Jenner's School

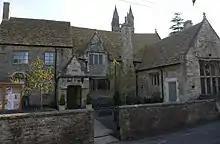
Jenner's School

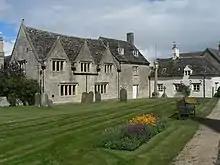
Rear of Jenner's School

Jenner's School is a Grade II* listed former school in Bath Road, Cricklade, Wiltshire, England. It was built in 1652 and then became a workhouse. It became a school again in the 19th century and is now a community hall.